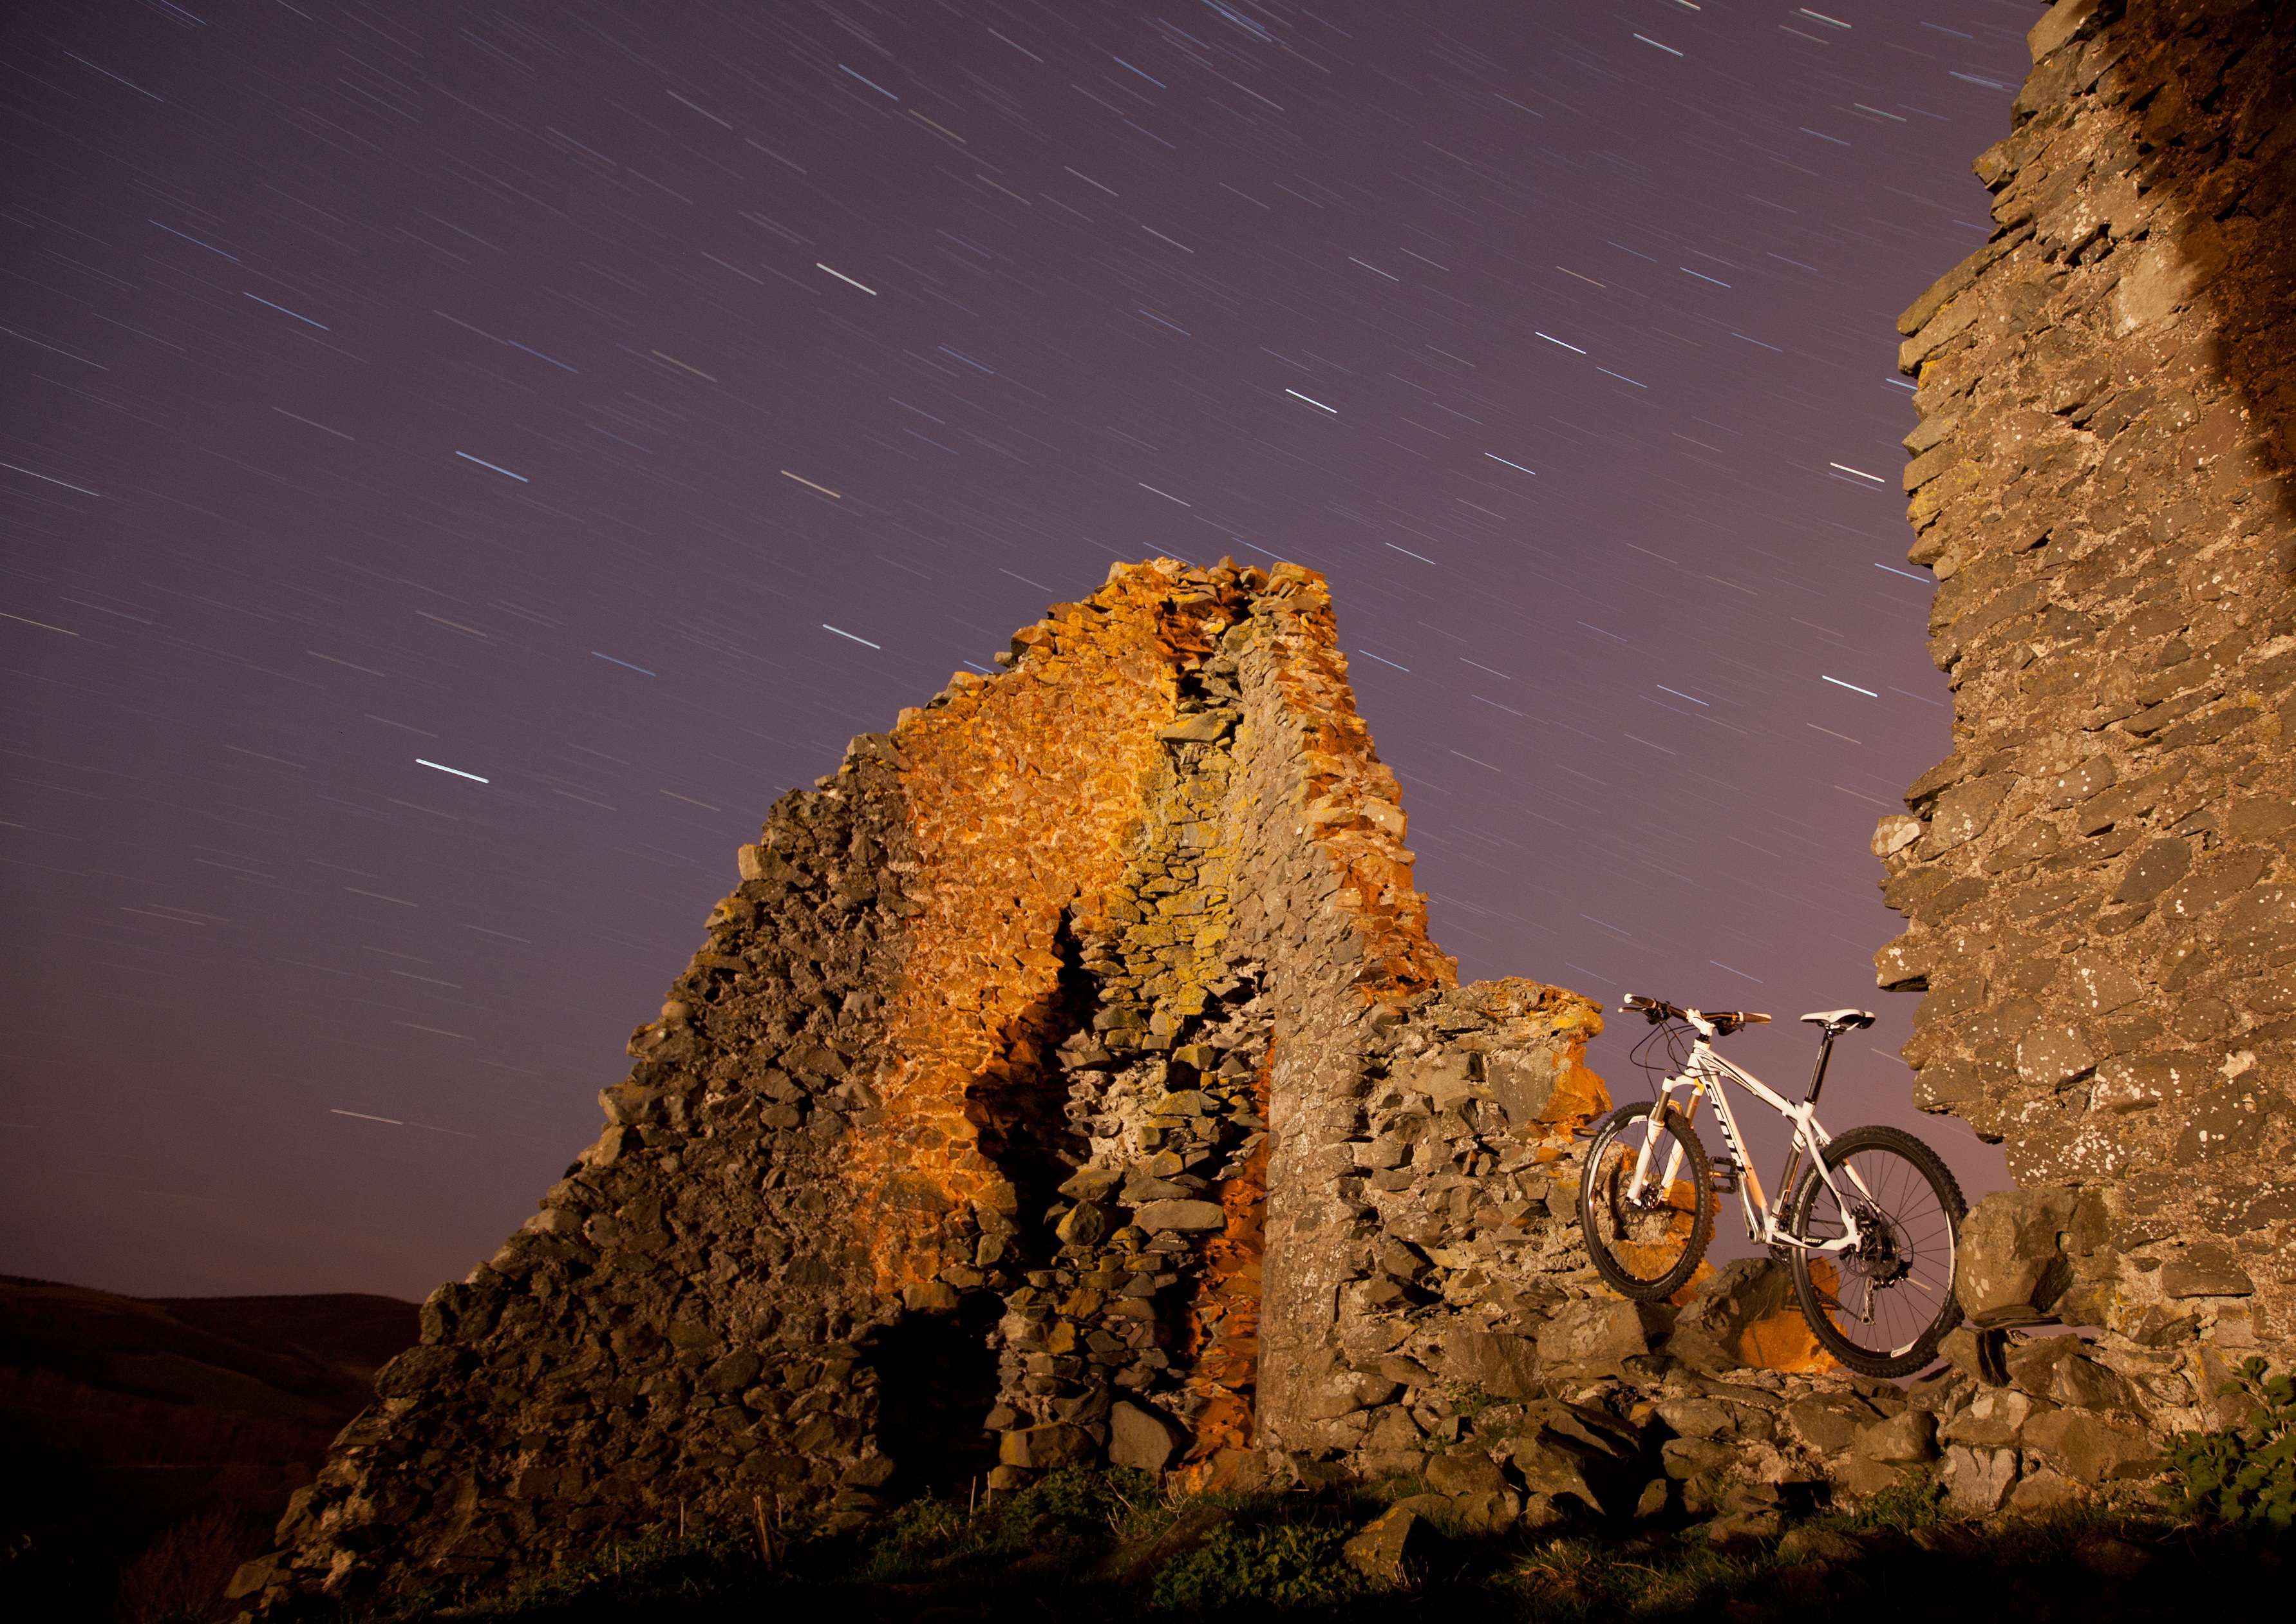
rock, mountain, sky, night, star, bicycle, bike, evening, darkness, terrain, moon, stars, screenshot, astronomical object